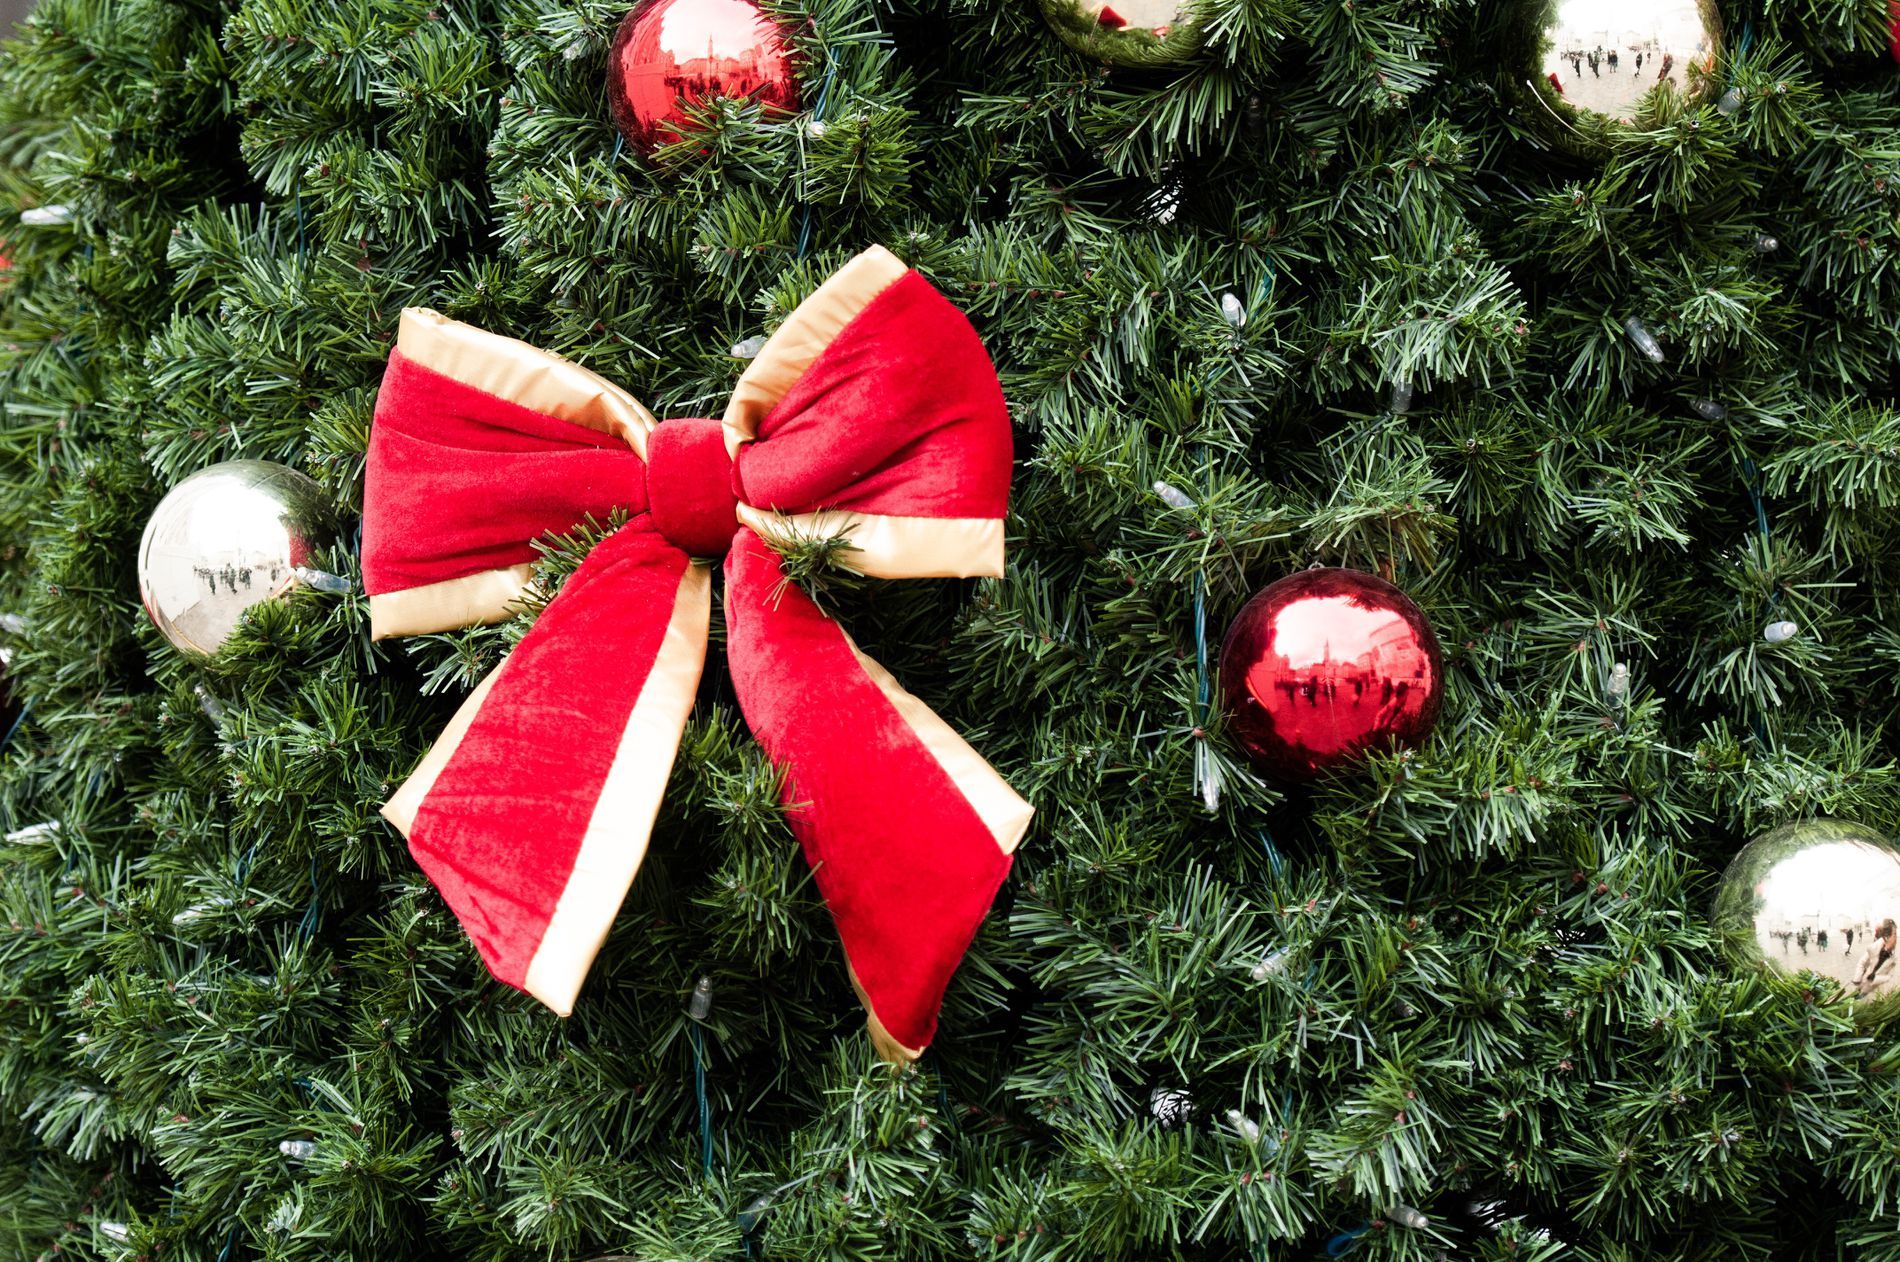
Christmas tree ornaments
The image is a section of a decorated Christmas tree with Christmas ornaments. The ornaments are evenly spaced among the branches.
A close-up shot, taken from a straight-on angle, captures a festive Christmas tree with shiny red and silver ornaments. The color palette features reds, metallic silvers, and warm golds against the rich green background. The photography style is holiday still life photography. The overall mood is warm and celebratory.
Labels: Christmas, Christmas Decorations, Festival, Christmas Tree, Christmas Tree Ornaments, Ball, Cricket, Cricket Ball, Sport, Plant, Tree
Camera: NIKON CORPORATION NIKON D300
Lens: 70.0-200.0 mm f/2.8
Aperture: F2.8
Exposure: 1/800 sec
ISO: 400
Focal length: 98